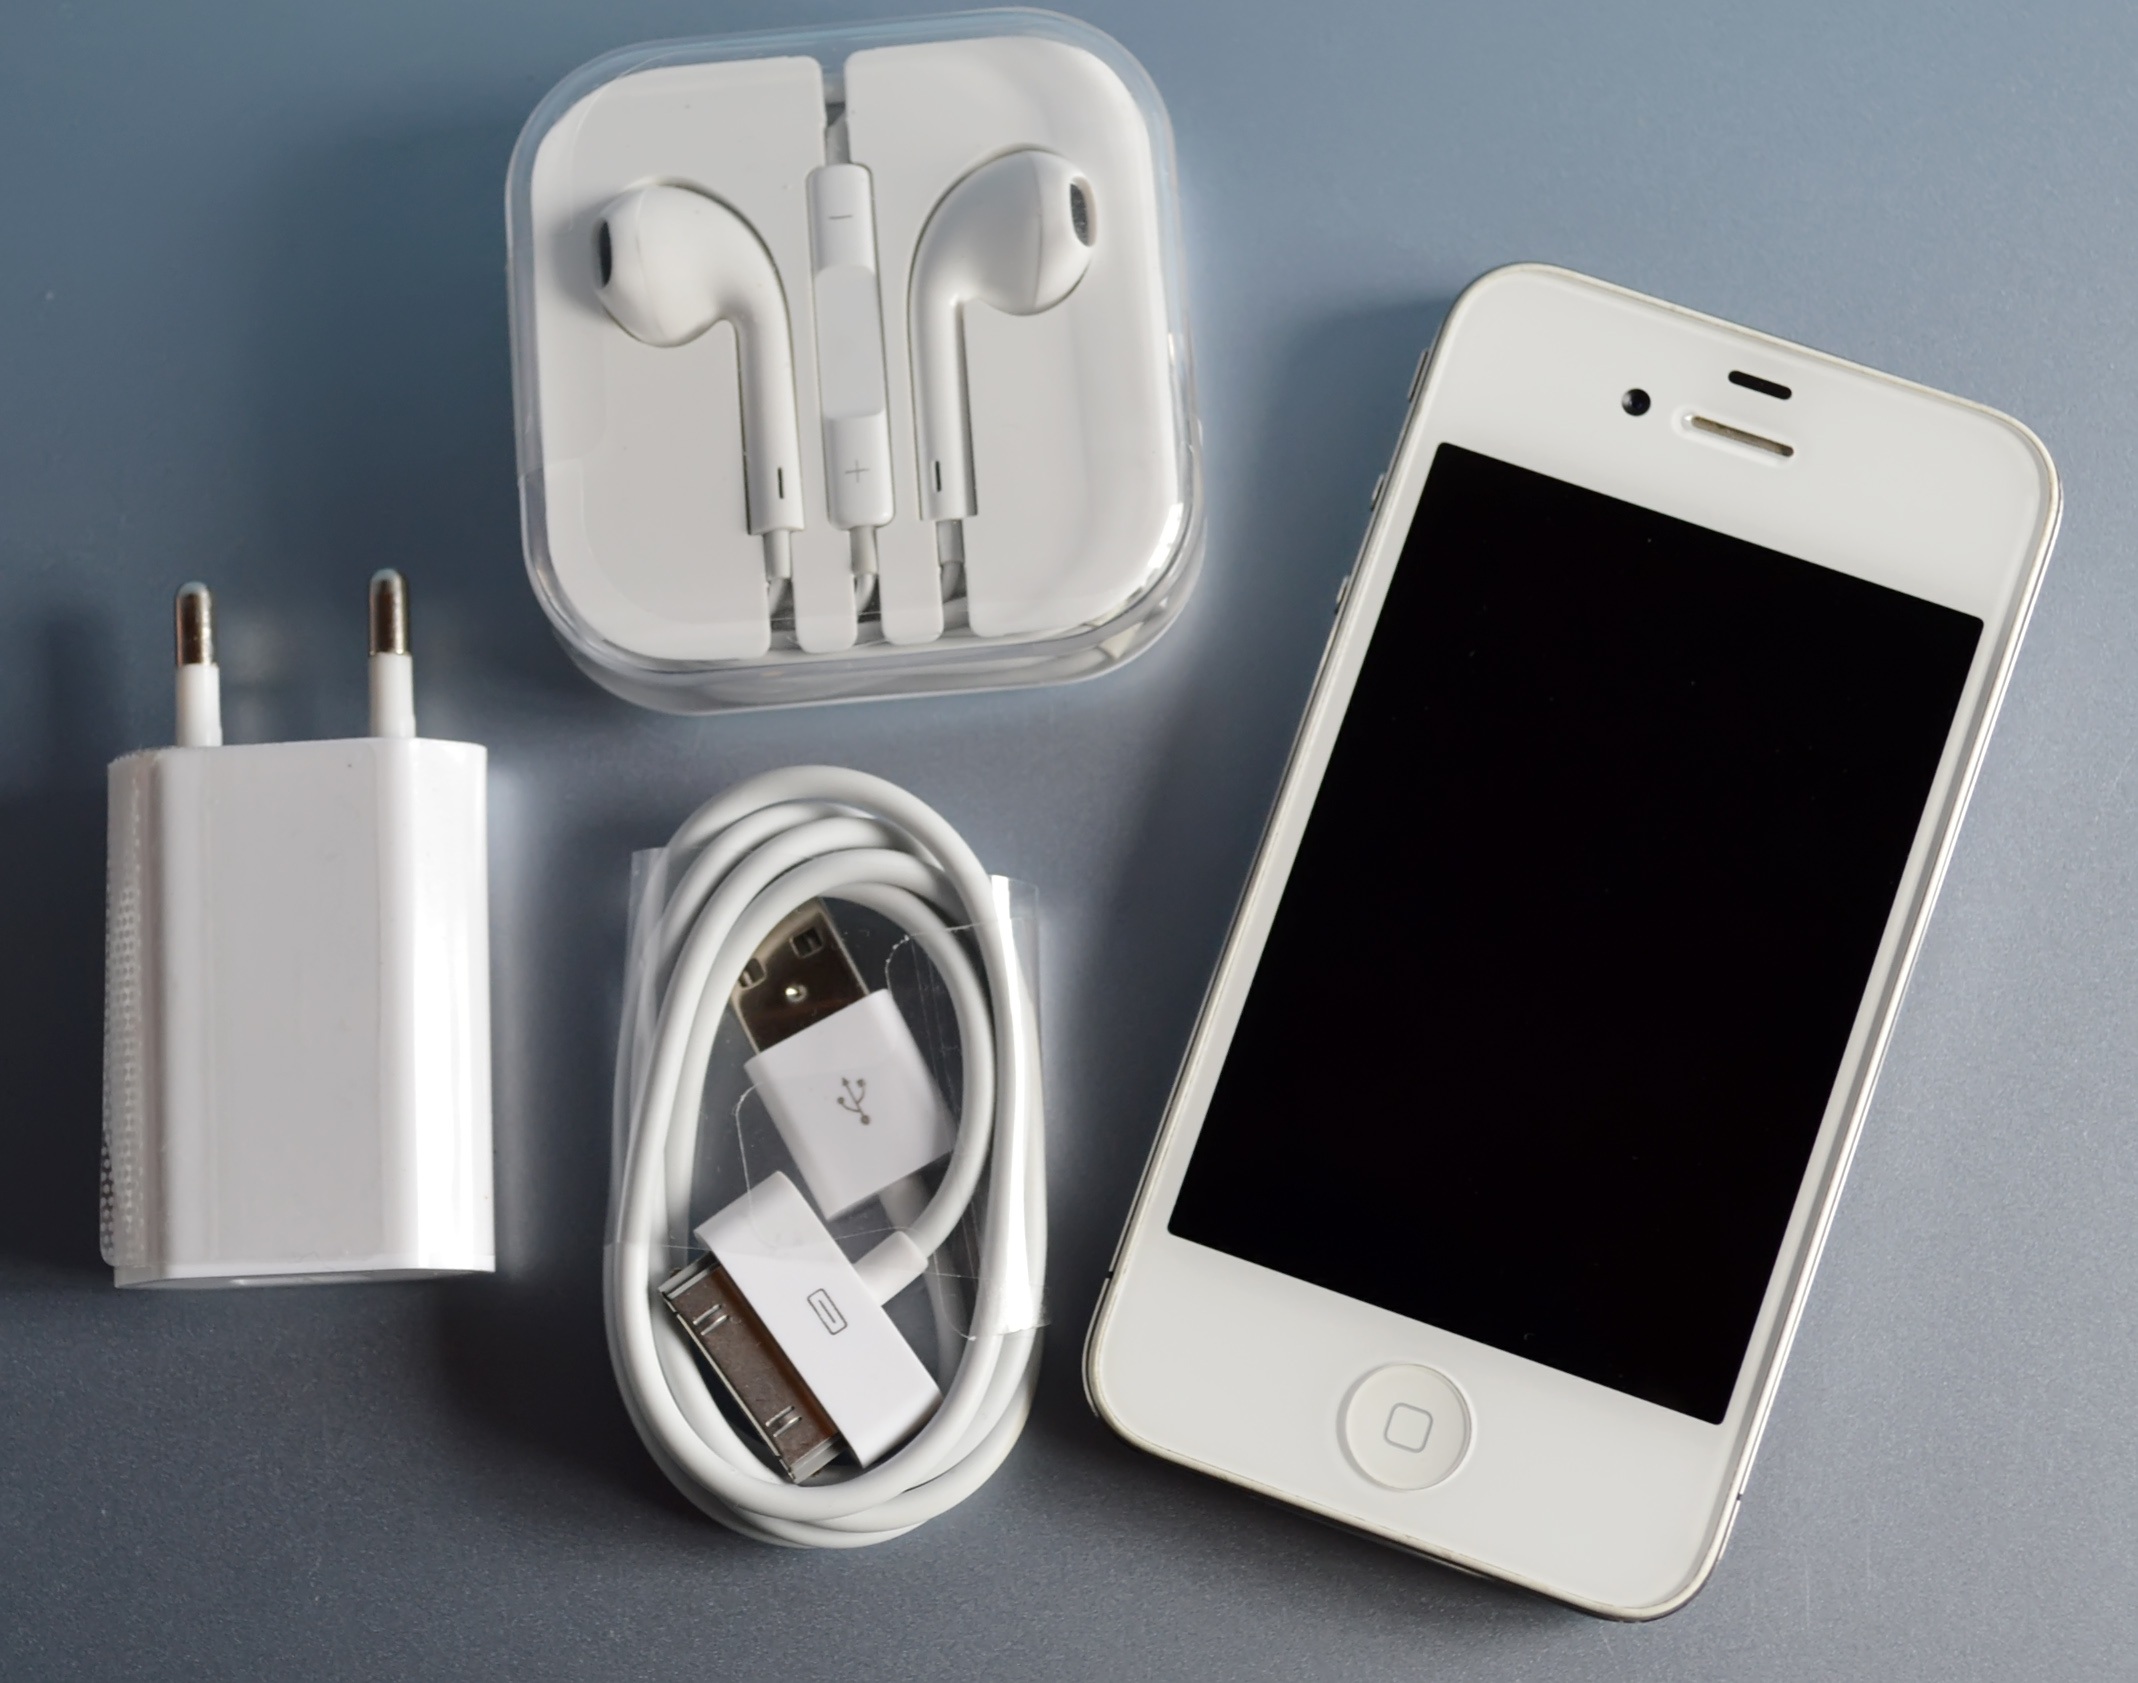
hand, apple, technology, cable, gadget, mobile phone, cell phone, brand, product, font, electronics, multimedia, ipod, earphones, charger, iphone 4, portable media player